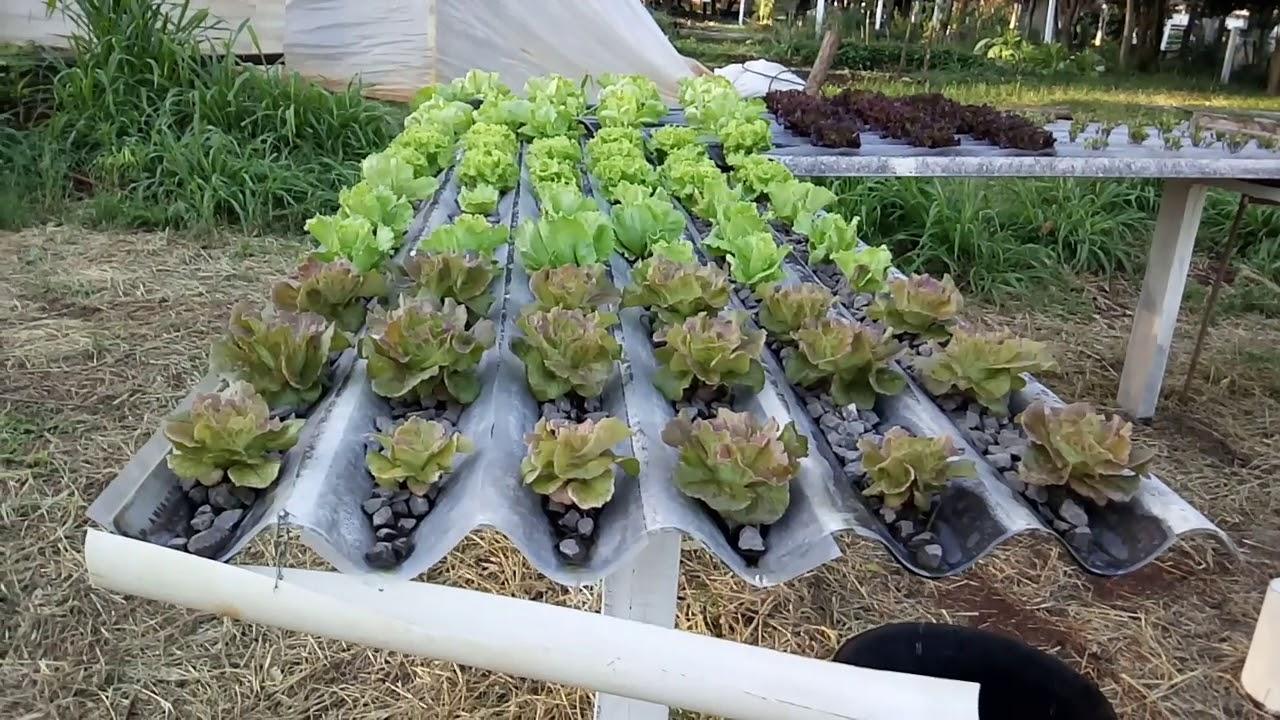
Eneo liliotengenezwa kwa ustadi lenye mimea iliyoota na kuchipua kwa rangi tofautitofauti . ikiashiria kuwa ni eneo litumikalo kwa ajili ya kilimo cha haidroponi ya sayansi ya bila kutumia udongo.